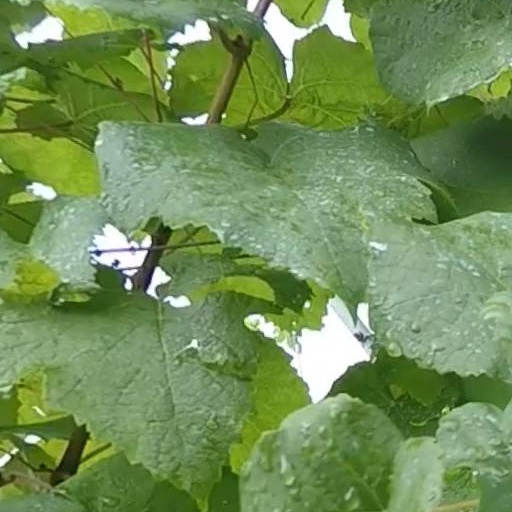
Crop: grape